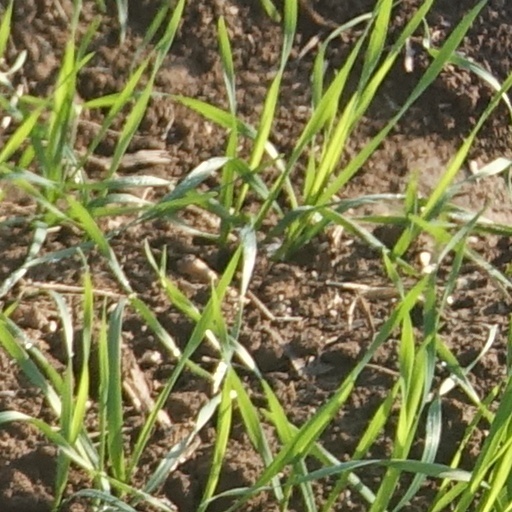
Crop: wheat